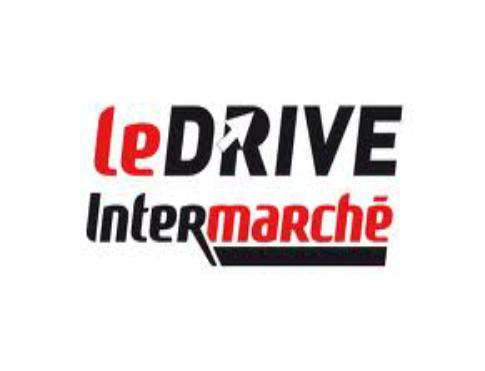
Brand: Intermarche
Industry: Necessities